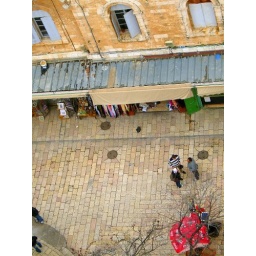
Jerusalem, bird view of a street in the old city